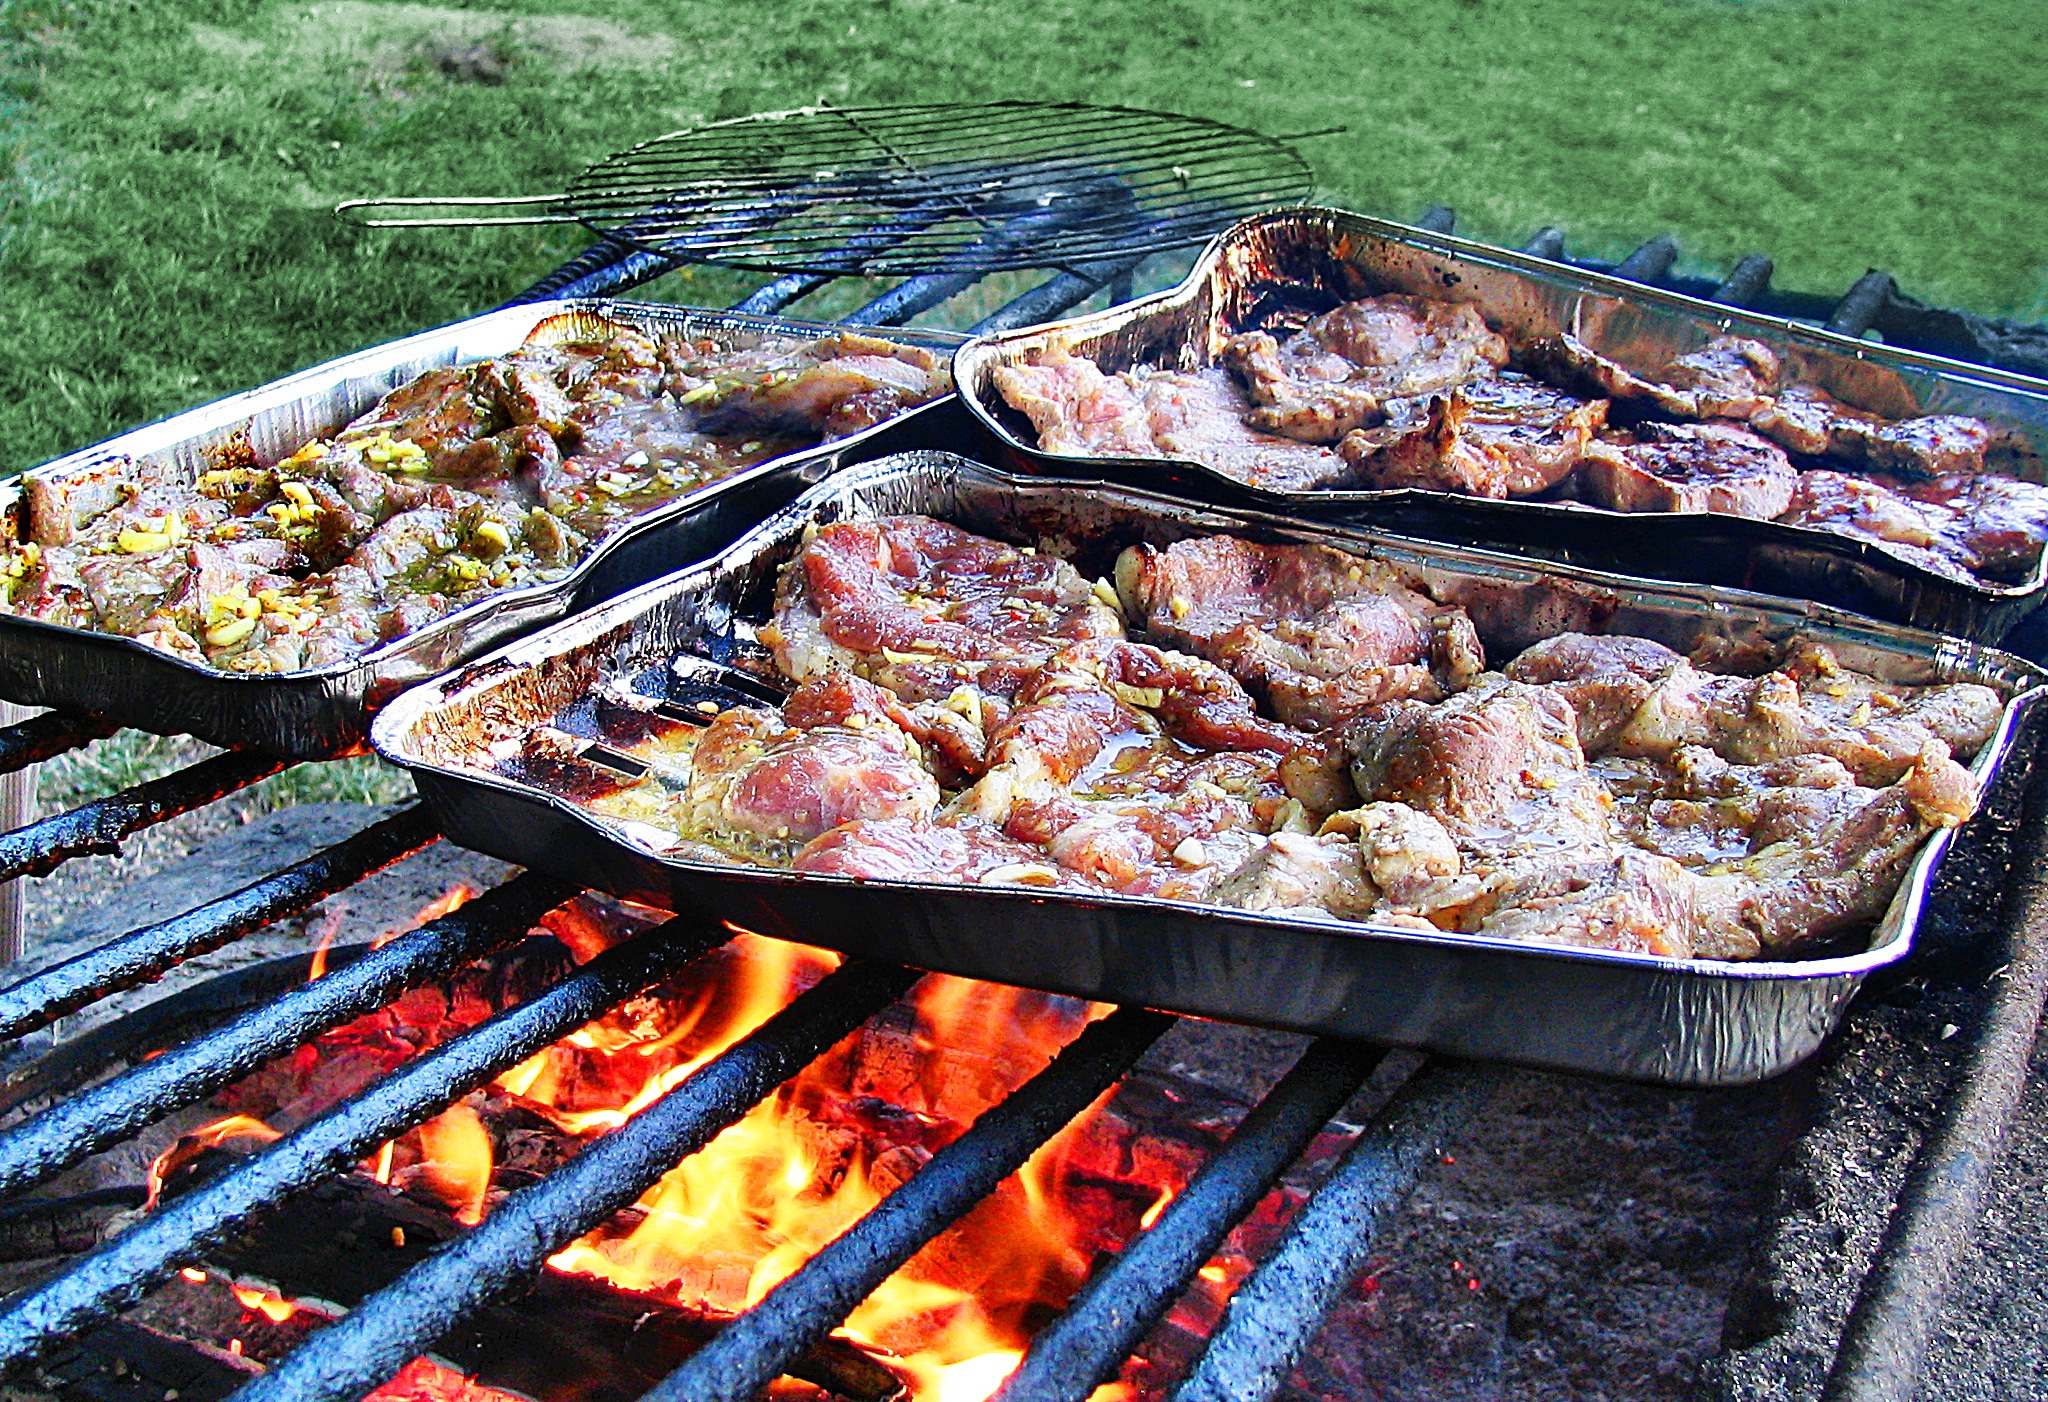
dish, meal, food, fire, fish, eat, meat, barbecue, cuisine, grate, grill, bake, picnic, eating, burning, frying, an outbreak of, grilling, delicious recipes, scorching, barbecue grill, barbecue at the, parched, outdoor grill, animal source foods